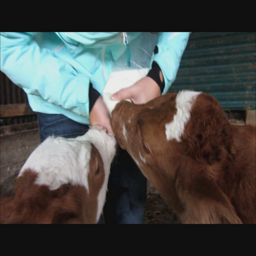
A woman is feeding two little cows by hand.
Two baby cows are eating from a woman's hands.
A man is feeding his cattle some milk.
2 baby calves drinking milk from a bottle
A person feeding two calfs milk from a bag.